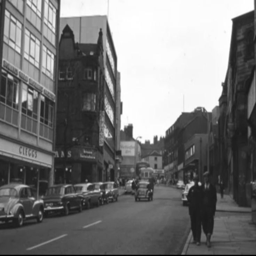
looking towards english civil parish .